Phantasy Star Online

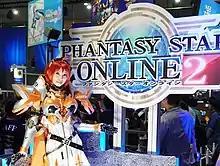
Promotion for "Phantasy Star Online 2" at Tokyo Game Show 2017

As the first online role-playing game for home consoles, "Phantasy Star Online" is considered a landmark game. It won several awards, including Japan Game Award for "Game of the Year", awarded three days after the death of Sega chairman Okawa, over the likes of "", "Dragon Quest VII", and "Kōkidō Gensō Gunparade March". "VentureBeat" dubbed it "one of the most important games in console gaming evolution". "IGN" named it one of the best RPGs of all time for being the first online experience for many gamers.